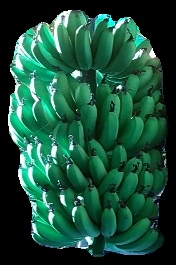
Variety: pachbale
Grade: grade1